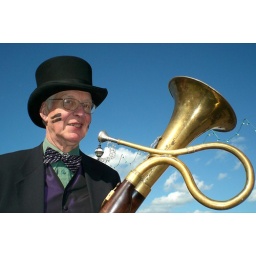
Man in top hat with base horn.